Root

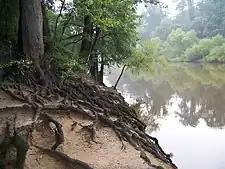
Tree roots at Cliffs of the Neuse State Park

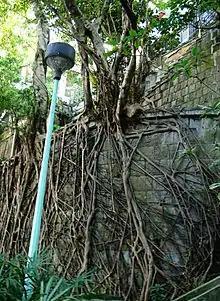
Roots of trees

In its simplest form, the term root system architecture (RSA) refers to the spatial configuration of a plant's root system. This system can be extremely complex and is dependent upon multiple factors such as the species of the plant itself, the composition of the soil and the availability of nutrients. Root architecture plays the important role of providing a secure supply of nutrients and water as well as anchorage and support.